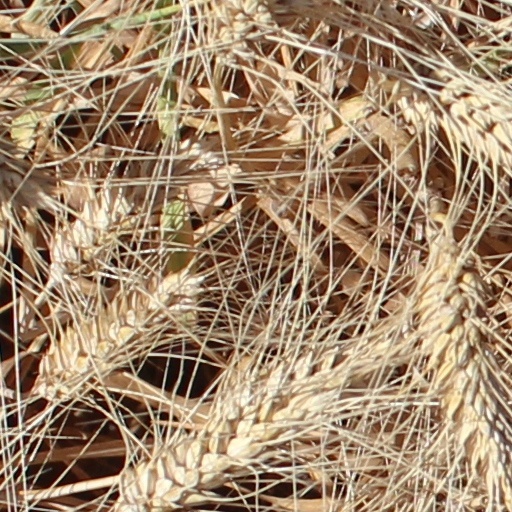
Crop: wheat